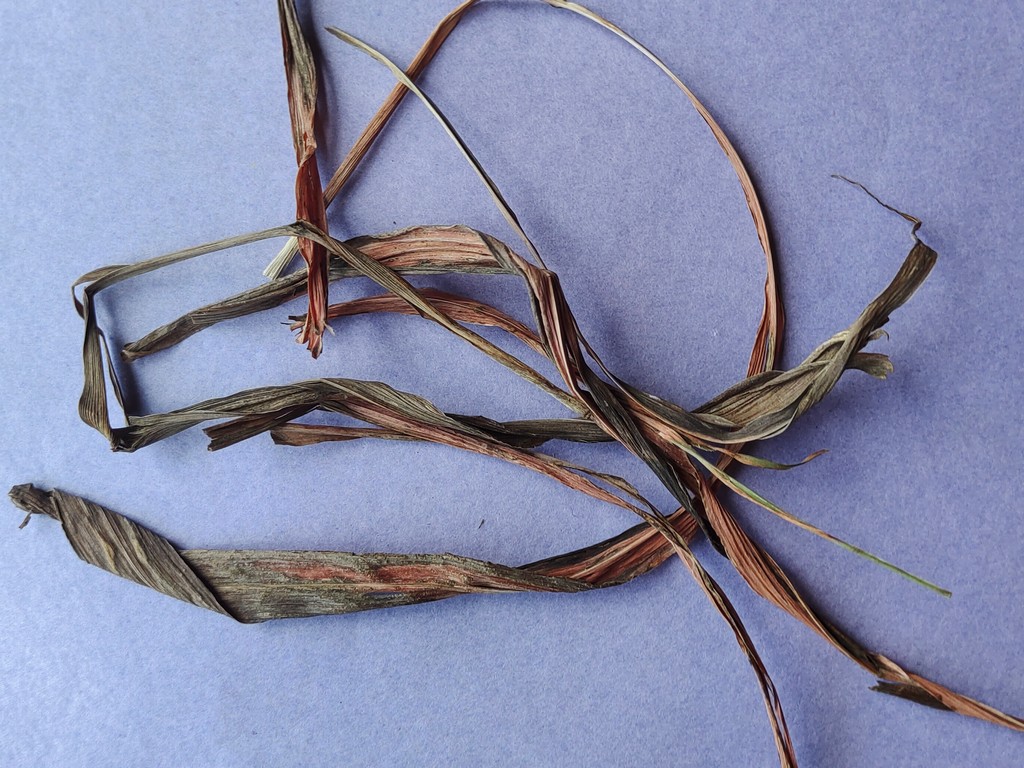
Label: Dried